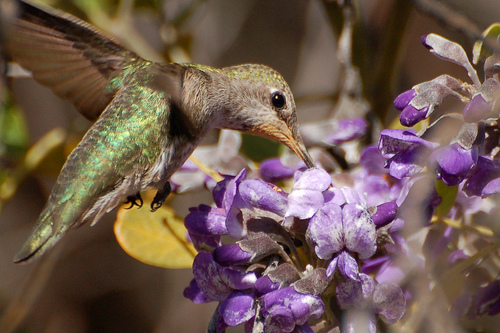
a bird with a needle-like bill and iridescent green primaries and crown.
this bird has green and brown crown with green and brown coverts too.
this gray bird has an iridescent green crown and back and a narrow, long beak.
the bird has a green body and tail with tan wings and head.
a tiny bird with speckled green and gray rump and head with a gray and white throat, breast, and belly.
this bird has wings that are brown and has green spots on them
this particular bird has a belly that is green and brown
this bird is brown and green in color, with a very skinny and long beak.
a bird with a coral colored flank, light brown secondaries and dark brown primaries.
this bird is brown with green and has a long, pointy beak.
Species: Anna Hummingbird